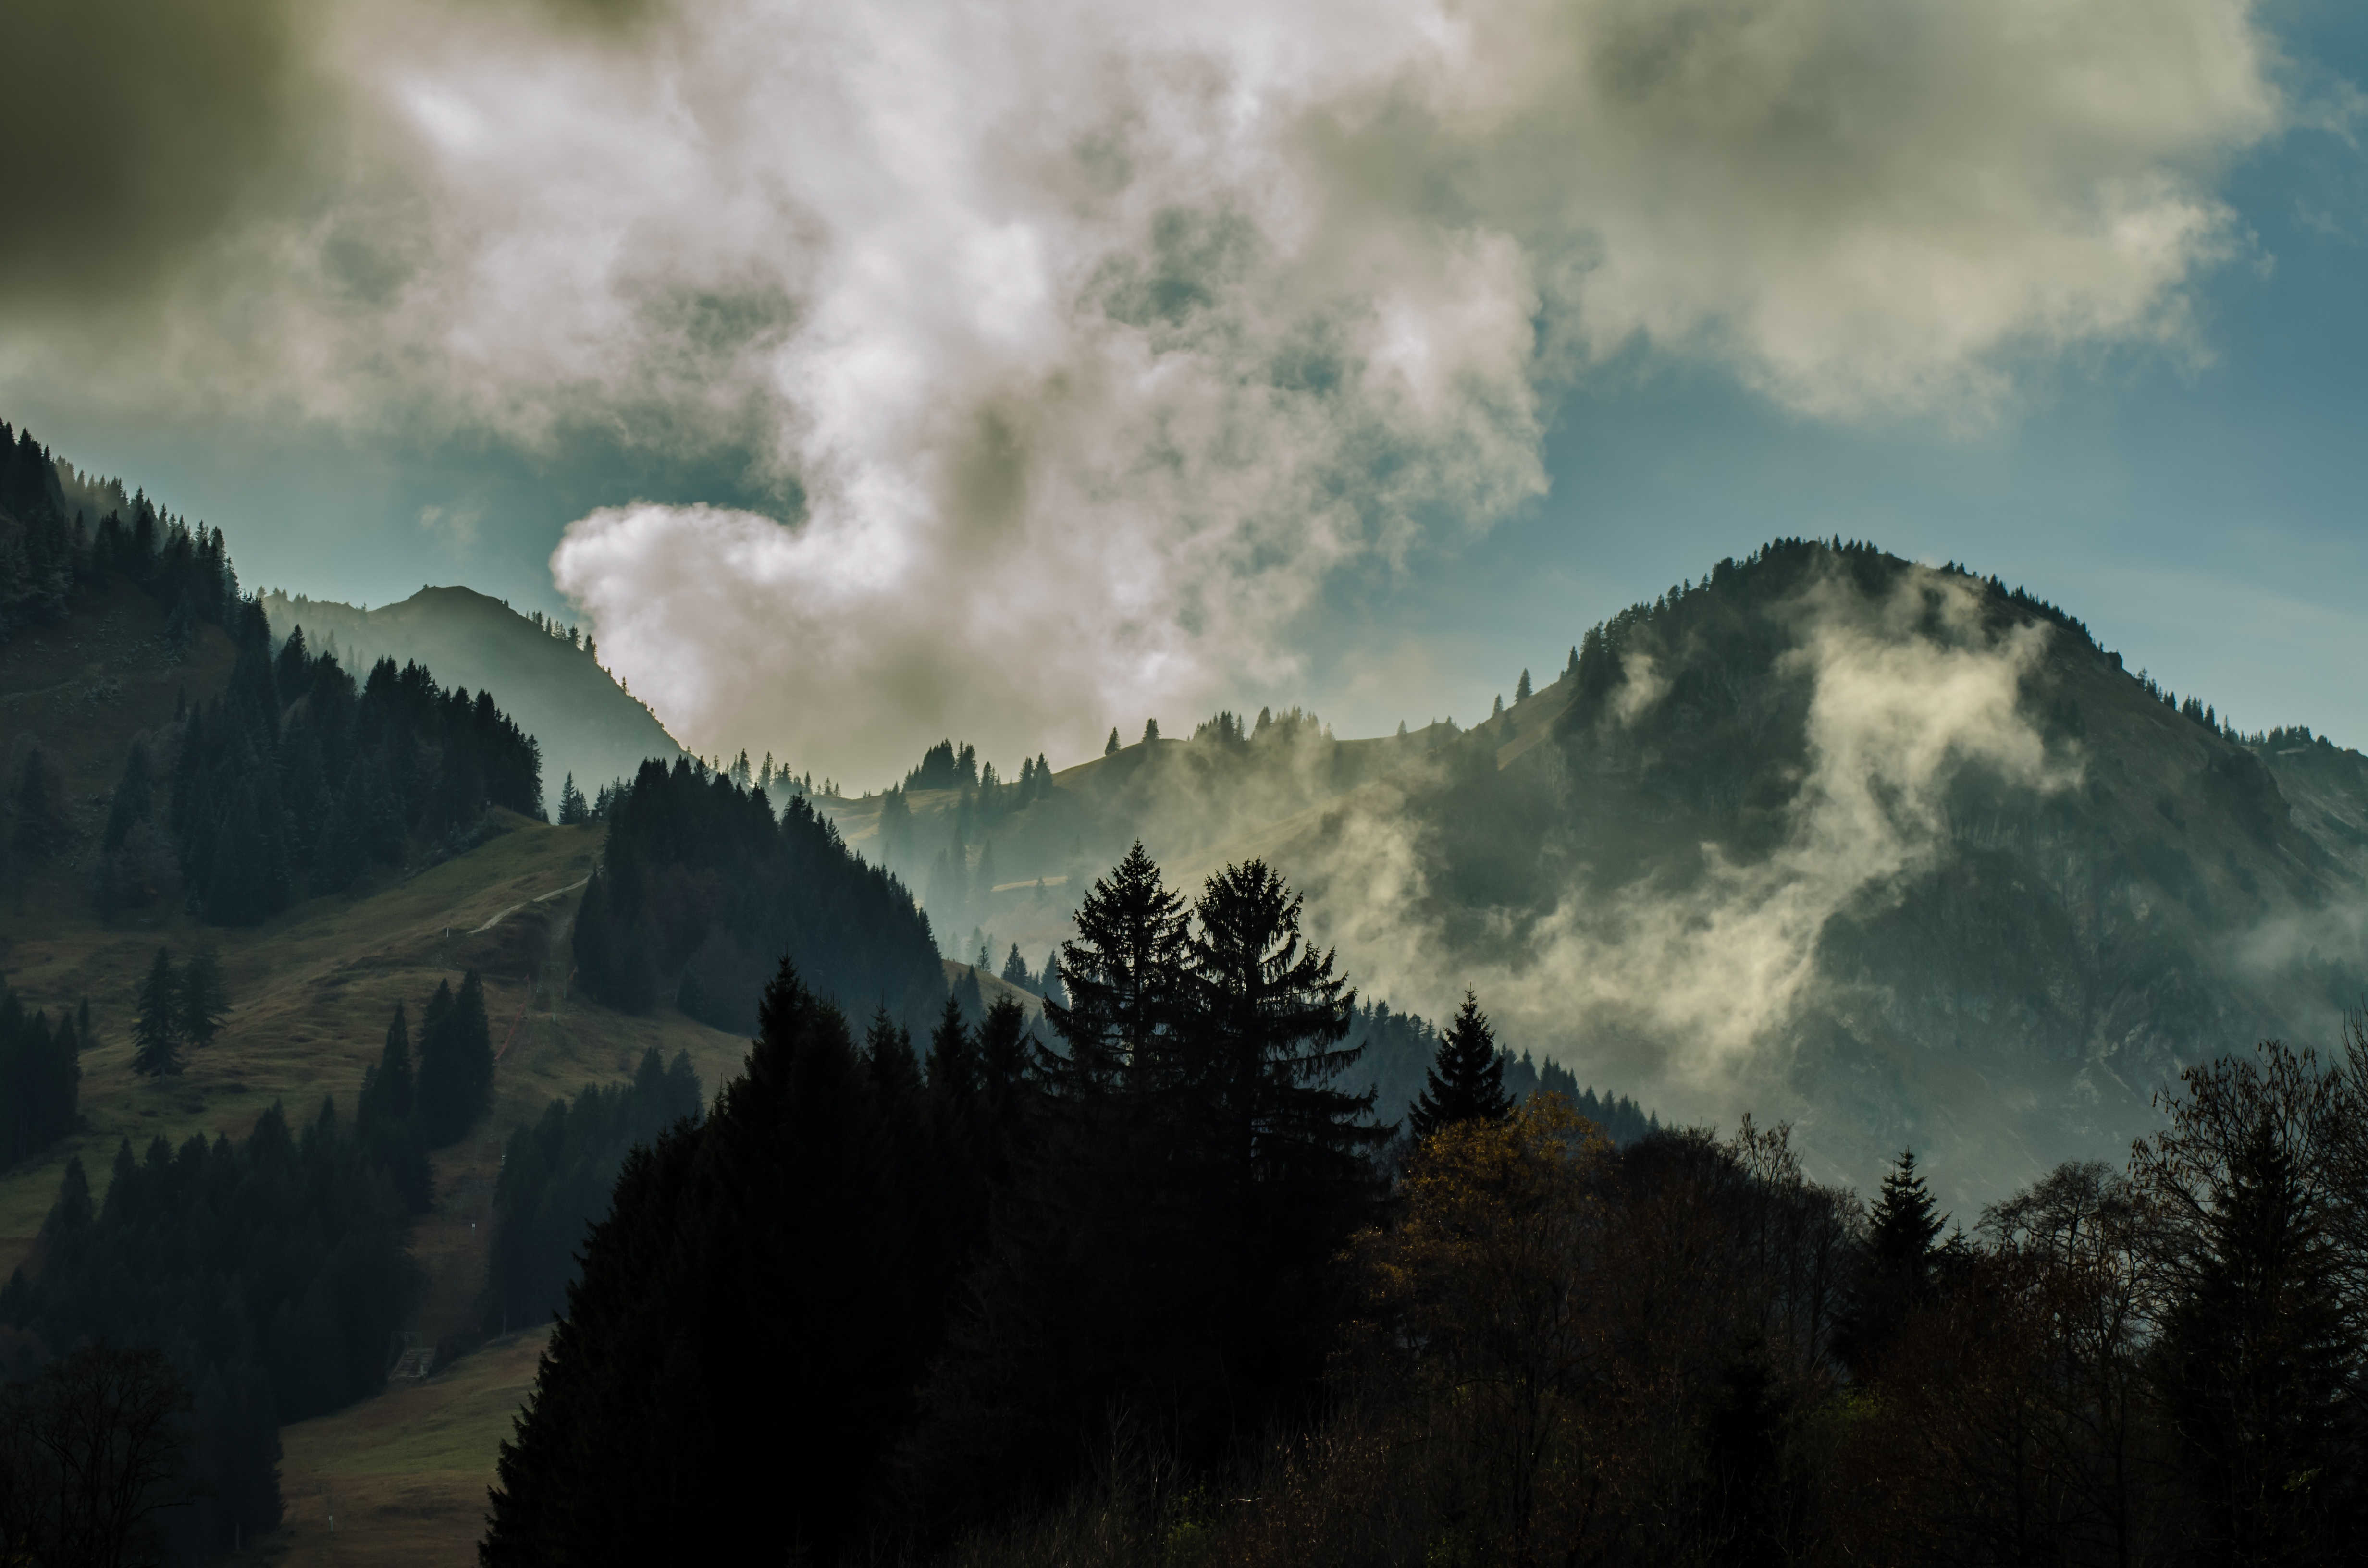
landscape, tree, nature, forest, wilderness, mountain, cloud, sky, fog, sunrise, mist, sunlight, morning, hill, dawn, atmosphere, mountain range, dusk, weather, conifer, clouds, mountains, alps, gloomy, november, mood, screenshot, meteorological phenomenon, geographical feature, atmospheric phenomenon, mountainous landforms, allgau